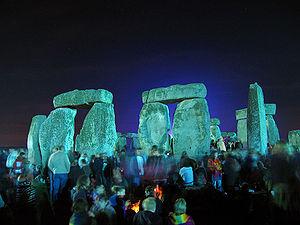
Le néodruidisme est une forme moderne de religion ou de spiritualité qui promeut l'harmonie avec la nature, souvent au travers d'une forme de culte de la nature. Ce mouvement d'inspiration maçonnique, essentiellement présent dans le monde anglo-saxon et en Europe dans les pays anciennement celtisés, compterait deux millions d'initiés.